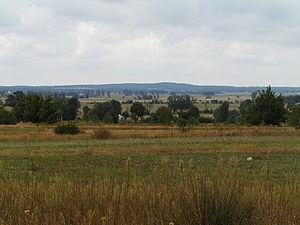
Skotniki est un village de la gmina d'Aleksandrów, du powiat de Piotrków, dans la voïvodie de Łódź, situé dans le centre de la Pologne.